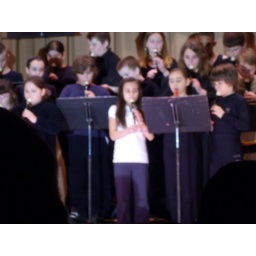
In this photo I am in the white shirt i stuck out so bad because i wore the wrong color shirt